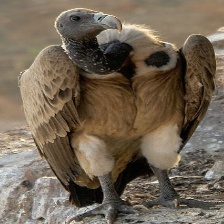
Species: INDIAN VULTURE
Scientific name: GYPS INDICUS
ImageNet parent category: vulture